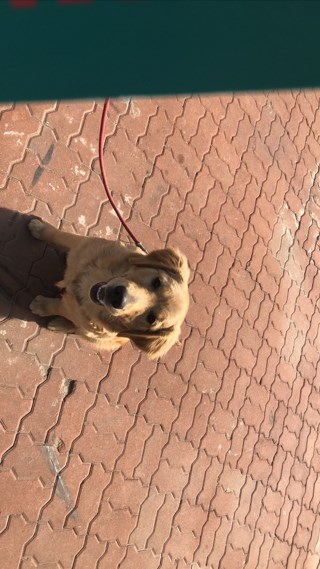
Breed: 5355-n000126-golden_retriever